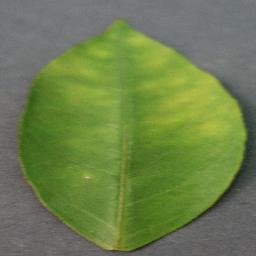
Label: Orange___Haunglongbing_(Citrus_greening)